The Long Breakup

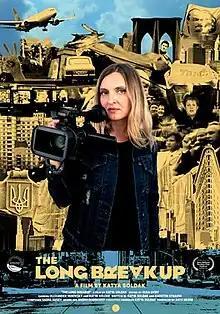

The Long Breakup is a long term documentary film about Russia–Ukraine relations directed by Katya Soldak which premiered at the 2020 East Oregon Film Festival.